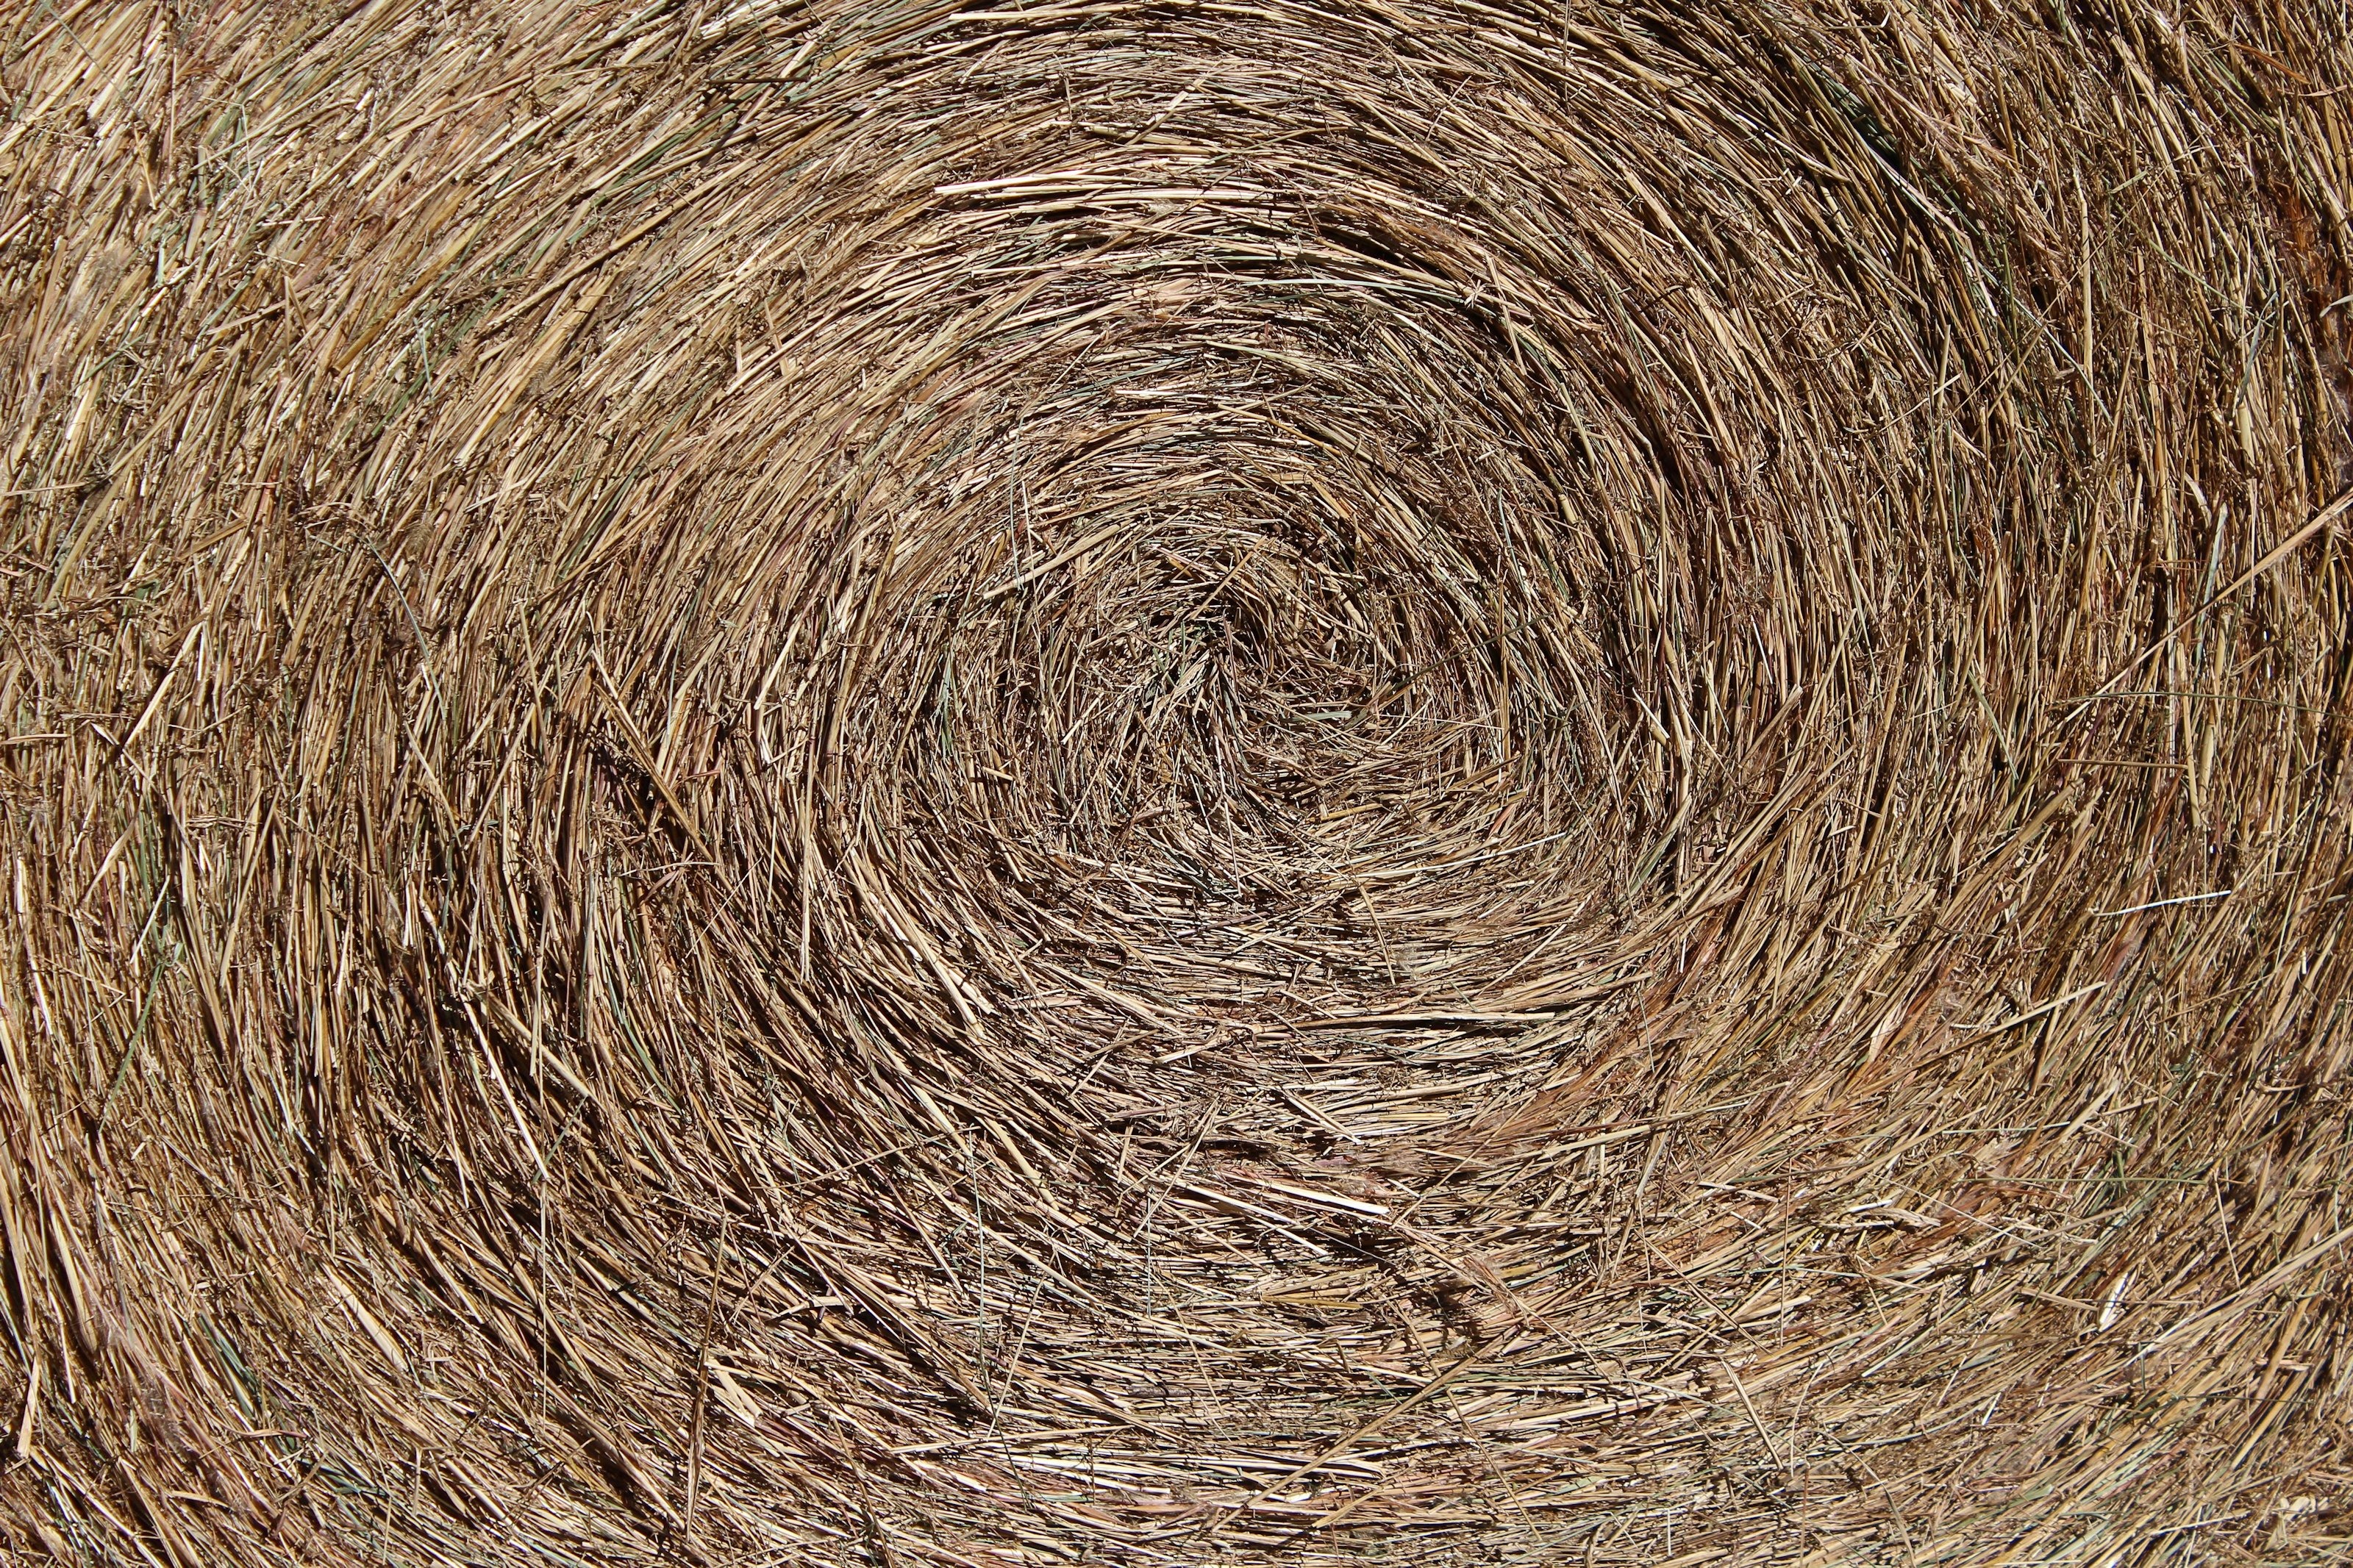
tree, plant, wood, hay, texture, trunk, pattern, soil, agriculture, circle, swirl, hay bale, close up, straw, dried grass, animal food, man made object, grass family